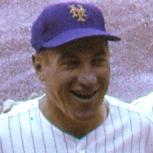
Age: 39